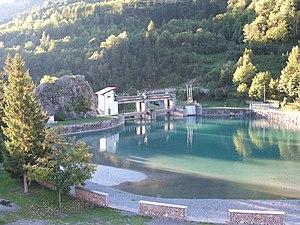
La vallée de la Stura di Demonte ou vallée de la Stura, autrefois appelée vallée de Sture, est une vallée du Piémont italien dont le principal cours d'eau est la Stura di Demonte.